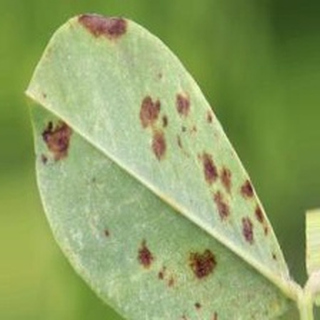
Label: groundnut_rust